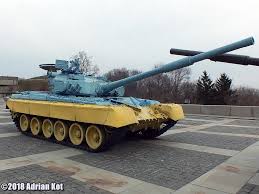
Label: T-64